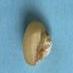
Maize quality: Bad